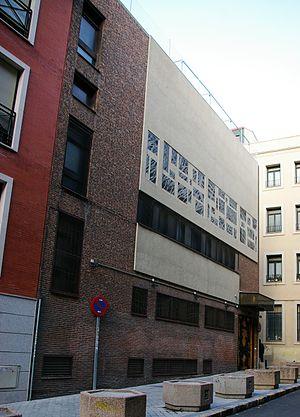
Synagogue de Madrid, la première construite en Espagne depuis l'expulsion des juifs en 1492
Une synagogue est un lieu de culte juif.
L'histoire des Juifs d'Europe remonte à plus de 2000 ans. Ils ont connu des périodes fastes, par exemple sous les Omeyyades de Cordoue au Xᵉ siècle ou en Champagne au XIᵉ siècle quand Rachi commentant le Talmud mérite d'être qualifié de « tout premier intellectuel français » ou sous les Jagellons de Pologne au XVIᵉ siècle. Conservateurs du texte hébraïque de la Bible, ils ont joué un grand rôle culturel et économique tout au long de l'histoire mais ont connu des persécutions et des accusations calomnieuses en Europe occidentale au Moyen Âge puis ont été expulsés d'Angleterre, de France et enfin d'Espagne. L'émancipation des Juifs lors de la Révolution française leur permet d'accéder à la pleine citoyenneté dans de nombreux pays européens au XIXᵉ siècle et le judaïsme se fractionne alors en multiples courants des plus orthodoxes aux plus assimilés.
Les Juifs d'Espagne ont constitué l'une des plus importantes, des plus brillantes et des plus prospères communautés juives de la Diaspora, sous la domination successive de royaumes musulmans et chrétiens.
La synagogue Beth Yaacov de Madrid est la première construite en Espagne depuis l'expulsion des juifs en 1492. Elle est située rue de Balmes dans le district de Chamberí.